Stephen Paea

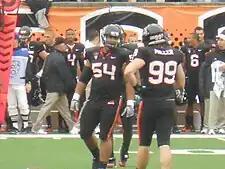
Paea (left) in a game vs. Louisville in 2010.

Paea attended Oregon State University, where he played for the Oregon State Beavers football team from 2008 to 2010. Making an immediate impact for the Beavers, Paea played in all 13 games, starting 12 of them, and recorded 41 tackles, 11 for a loss, and five quarterback sacks. He was selected to "College Football News′" All-Sophomore Second Team and was an honorable mention All-Pac-10 selection.